Andy Caddick

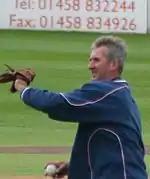
Caddick warming up prior to a one-day match

Making his debut in the first ODI of the 1993 Texaco Trophy series at Old Trafford, after an average display with the ball in which he took 1/50, Caddick arrived at the crease with 11 runs required to win. Four runs were added to the score prior to the final over, leaving Caddick and Richard Illingworth needing to score seven runs off the last over to secure the match for England. A leg bye reduced the target, but they still needed six from the last two balls. Facing the penultimate ball, Caddick stroked the ball to long leg and launched himself off for the single, turned and sprinted back for the second, only to find that Illingworth had remained in his crease. Illingworth was run out, and England lost by four runs. Caddick had no such excitement in the second ODI, as he was not required to bat, and failed to take any wickets on a batting track at Edgbaston. With the series already lost, Caddick found more joy in the third ODI, taking three wickets and helping to restrict the Australians to 230; a total England must have felt they could chase down. A batting collapse ensured that this would not be the case, and Australia took the series 3–0.